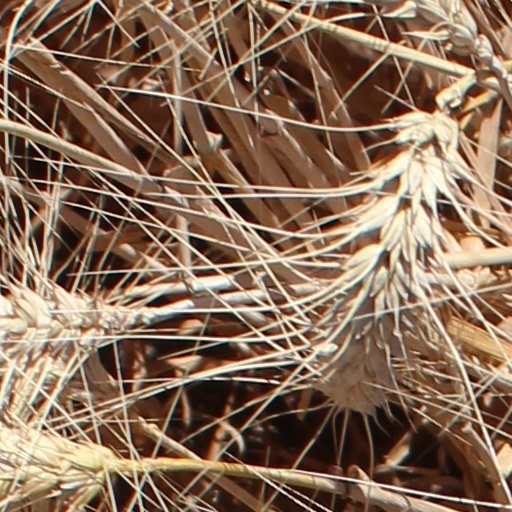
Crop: wheat